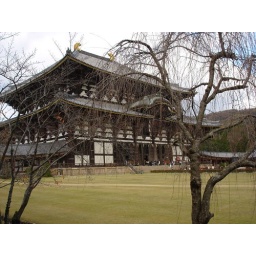
Todaji temple, Nara. The largest wooden shrine or temple in existence, and houses the great bronze Buddha